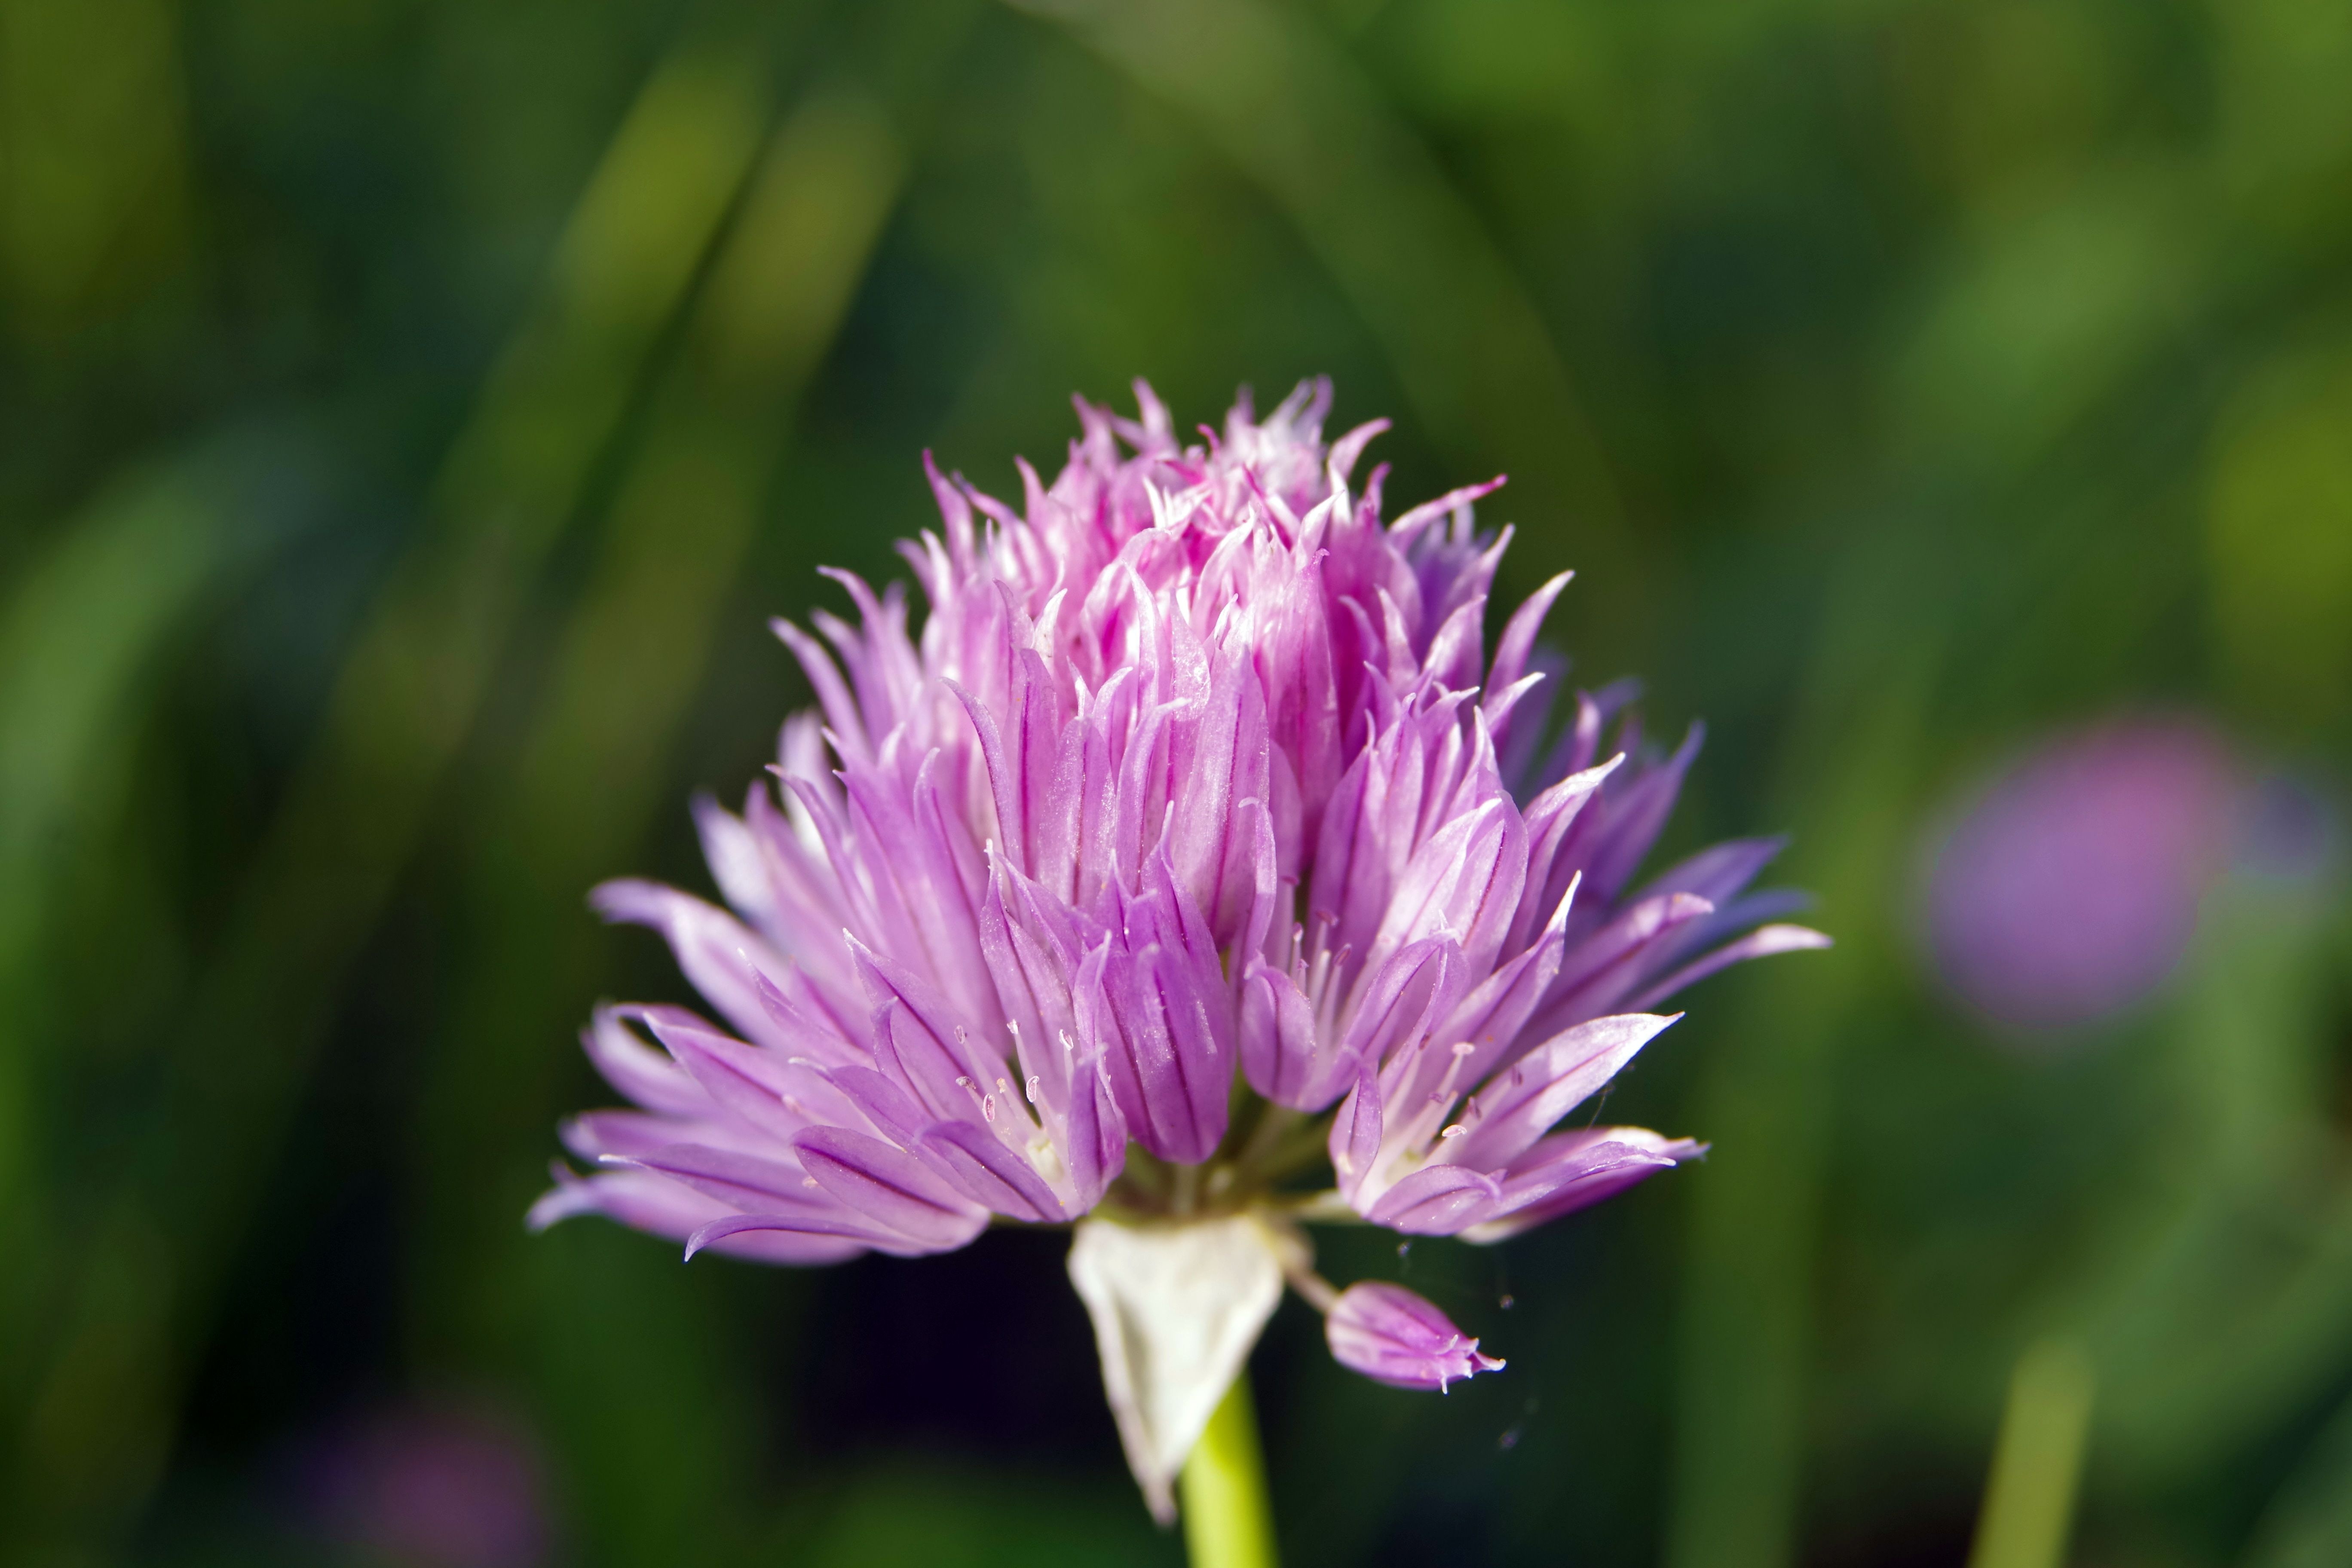
nature, grass, blossom, plant, meadow, flower, petal, herb, produce, vegetable, macro, botany, garden, closeup, flora, wildflower, flowers, close up, purple flowers, violet, chives, purple flower, macro photography, flowering plant, a garden plant, the delicacy, land plant